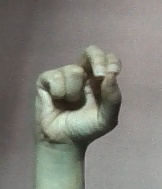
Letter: gaaf